History of Michigan Wolverines football in the Elliott years

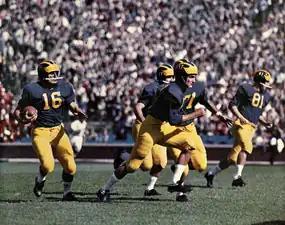
Fred Julian carries the ball for Michigan in 1959.

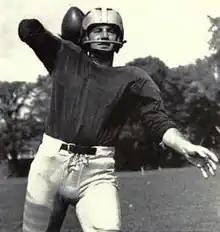
Quarterback Stan Noskin led the offense in 1959.

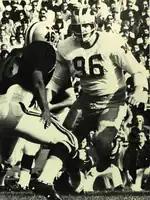
Pro Football Hall of Fame inductee Tom Mack

The 1958 Michigan team compiled a 2–6–1 record under 11th-year head coach Bennie Oosterbaan. On November 14, 1958, before the final two losses of the season had been recorded, Oosterbaan announced that he was resigning effective at the end of the season. University officials announced that Bump Elliott would succeed Oosterbaan as the head football coach in 1959. Elliott had played for Michigan under Fritz Crisler and had won the Chicago Tribune Silver Football award in 1947 as the most valuable player in the Big Ten Conference. Elliott had held several assistant coaching positions since 1948, including a position as the backfield coach at Michigan during the 1957 and 1958 seasons. At age 33, he became the youngest head coach in the conference.